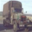
Label: truck